Maher al-Mu'aiqly

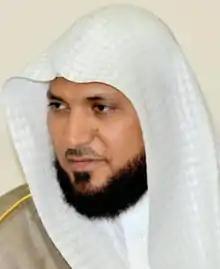
Portrait of Maher

Maher ibn Hamad ibn Muaiqel al-Muaiqly al-Balawi (born 7 January 1969) is an Imam and preacher of the Grand Mosque of Mecca, Masjid al-Haram.